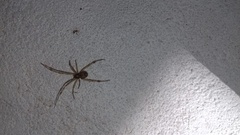
Species: Parasteatoda_tepidariorum